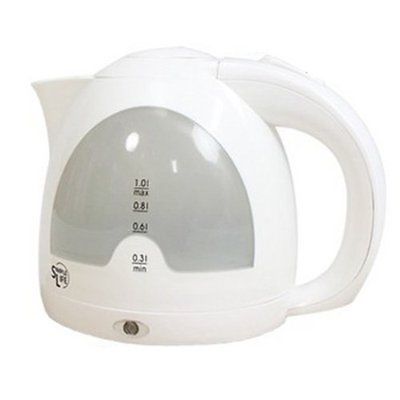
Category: kettle